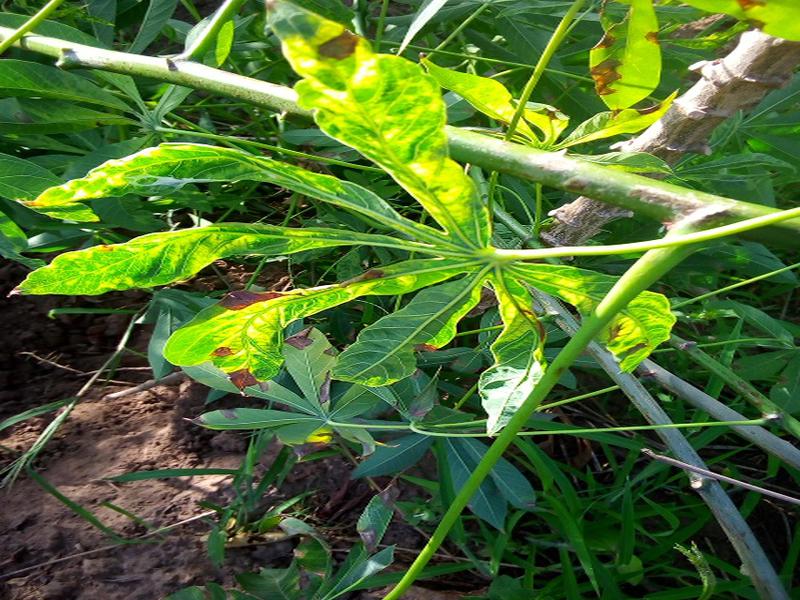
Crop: cassava
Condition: mosaic_disease